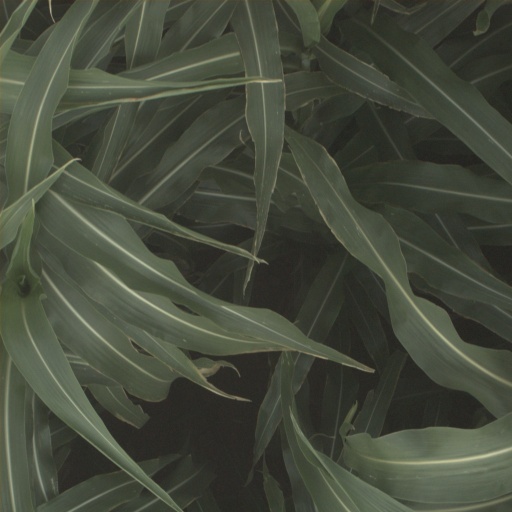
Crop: sorghum